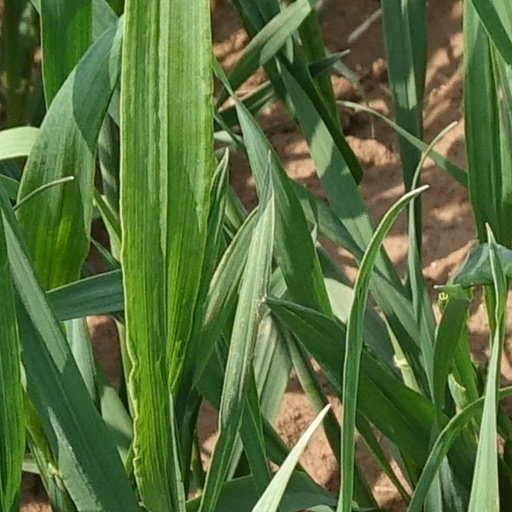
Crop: wheat